Crossbarry

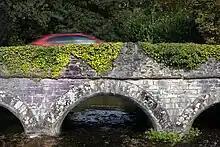
18th century bridge in the center of the town, crossing the River Owenabue

Crossbarry is a small village on the R589 regional road in Innishannon parish, County Cork, Ireland. It is about 20 km southwest of the city of Cork. The River Owenabue flows through the village. The West Cork Railway once ran through the village, and Junction railway station served as a connection to Kinsale, just to the east. The Crossbarry ambush took place at the village during the Irish War of Independence.